Cognitive clarity theory of learning to read

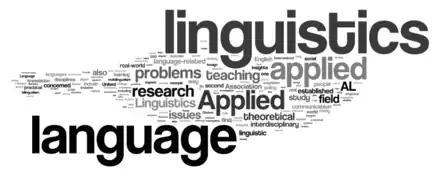
Wordle Illustration by Benjamin Stewart (2013)

In Downing's model, the result of the [0.0] - Cognitive Processes of the child learning to read would fall into a spectrum of outcomes between either the child attaining cognitive clarity and becoming a fluent reader, or staying in a state of cognitive confusion and failing to learn to read. There were several factors which influenced these cognitive processes: -